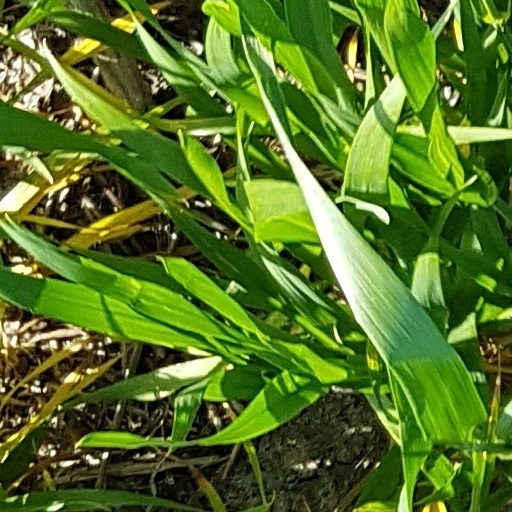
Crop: wheat